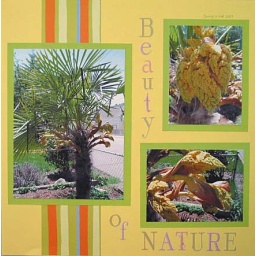
This LO is about my palm tree in front of my house in WA. Check out how this tree flowers! Totally cool.